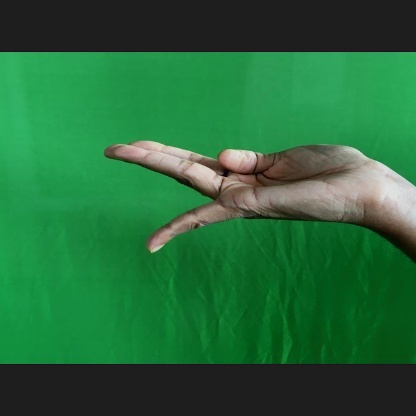
Mudra: Chaturam